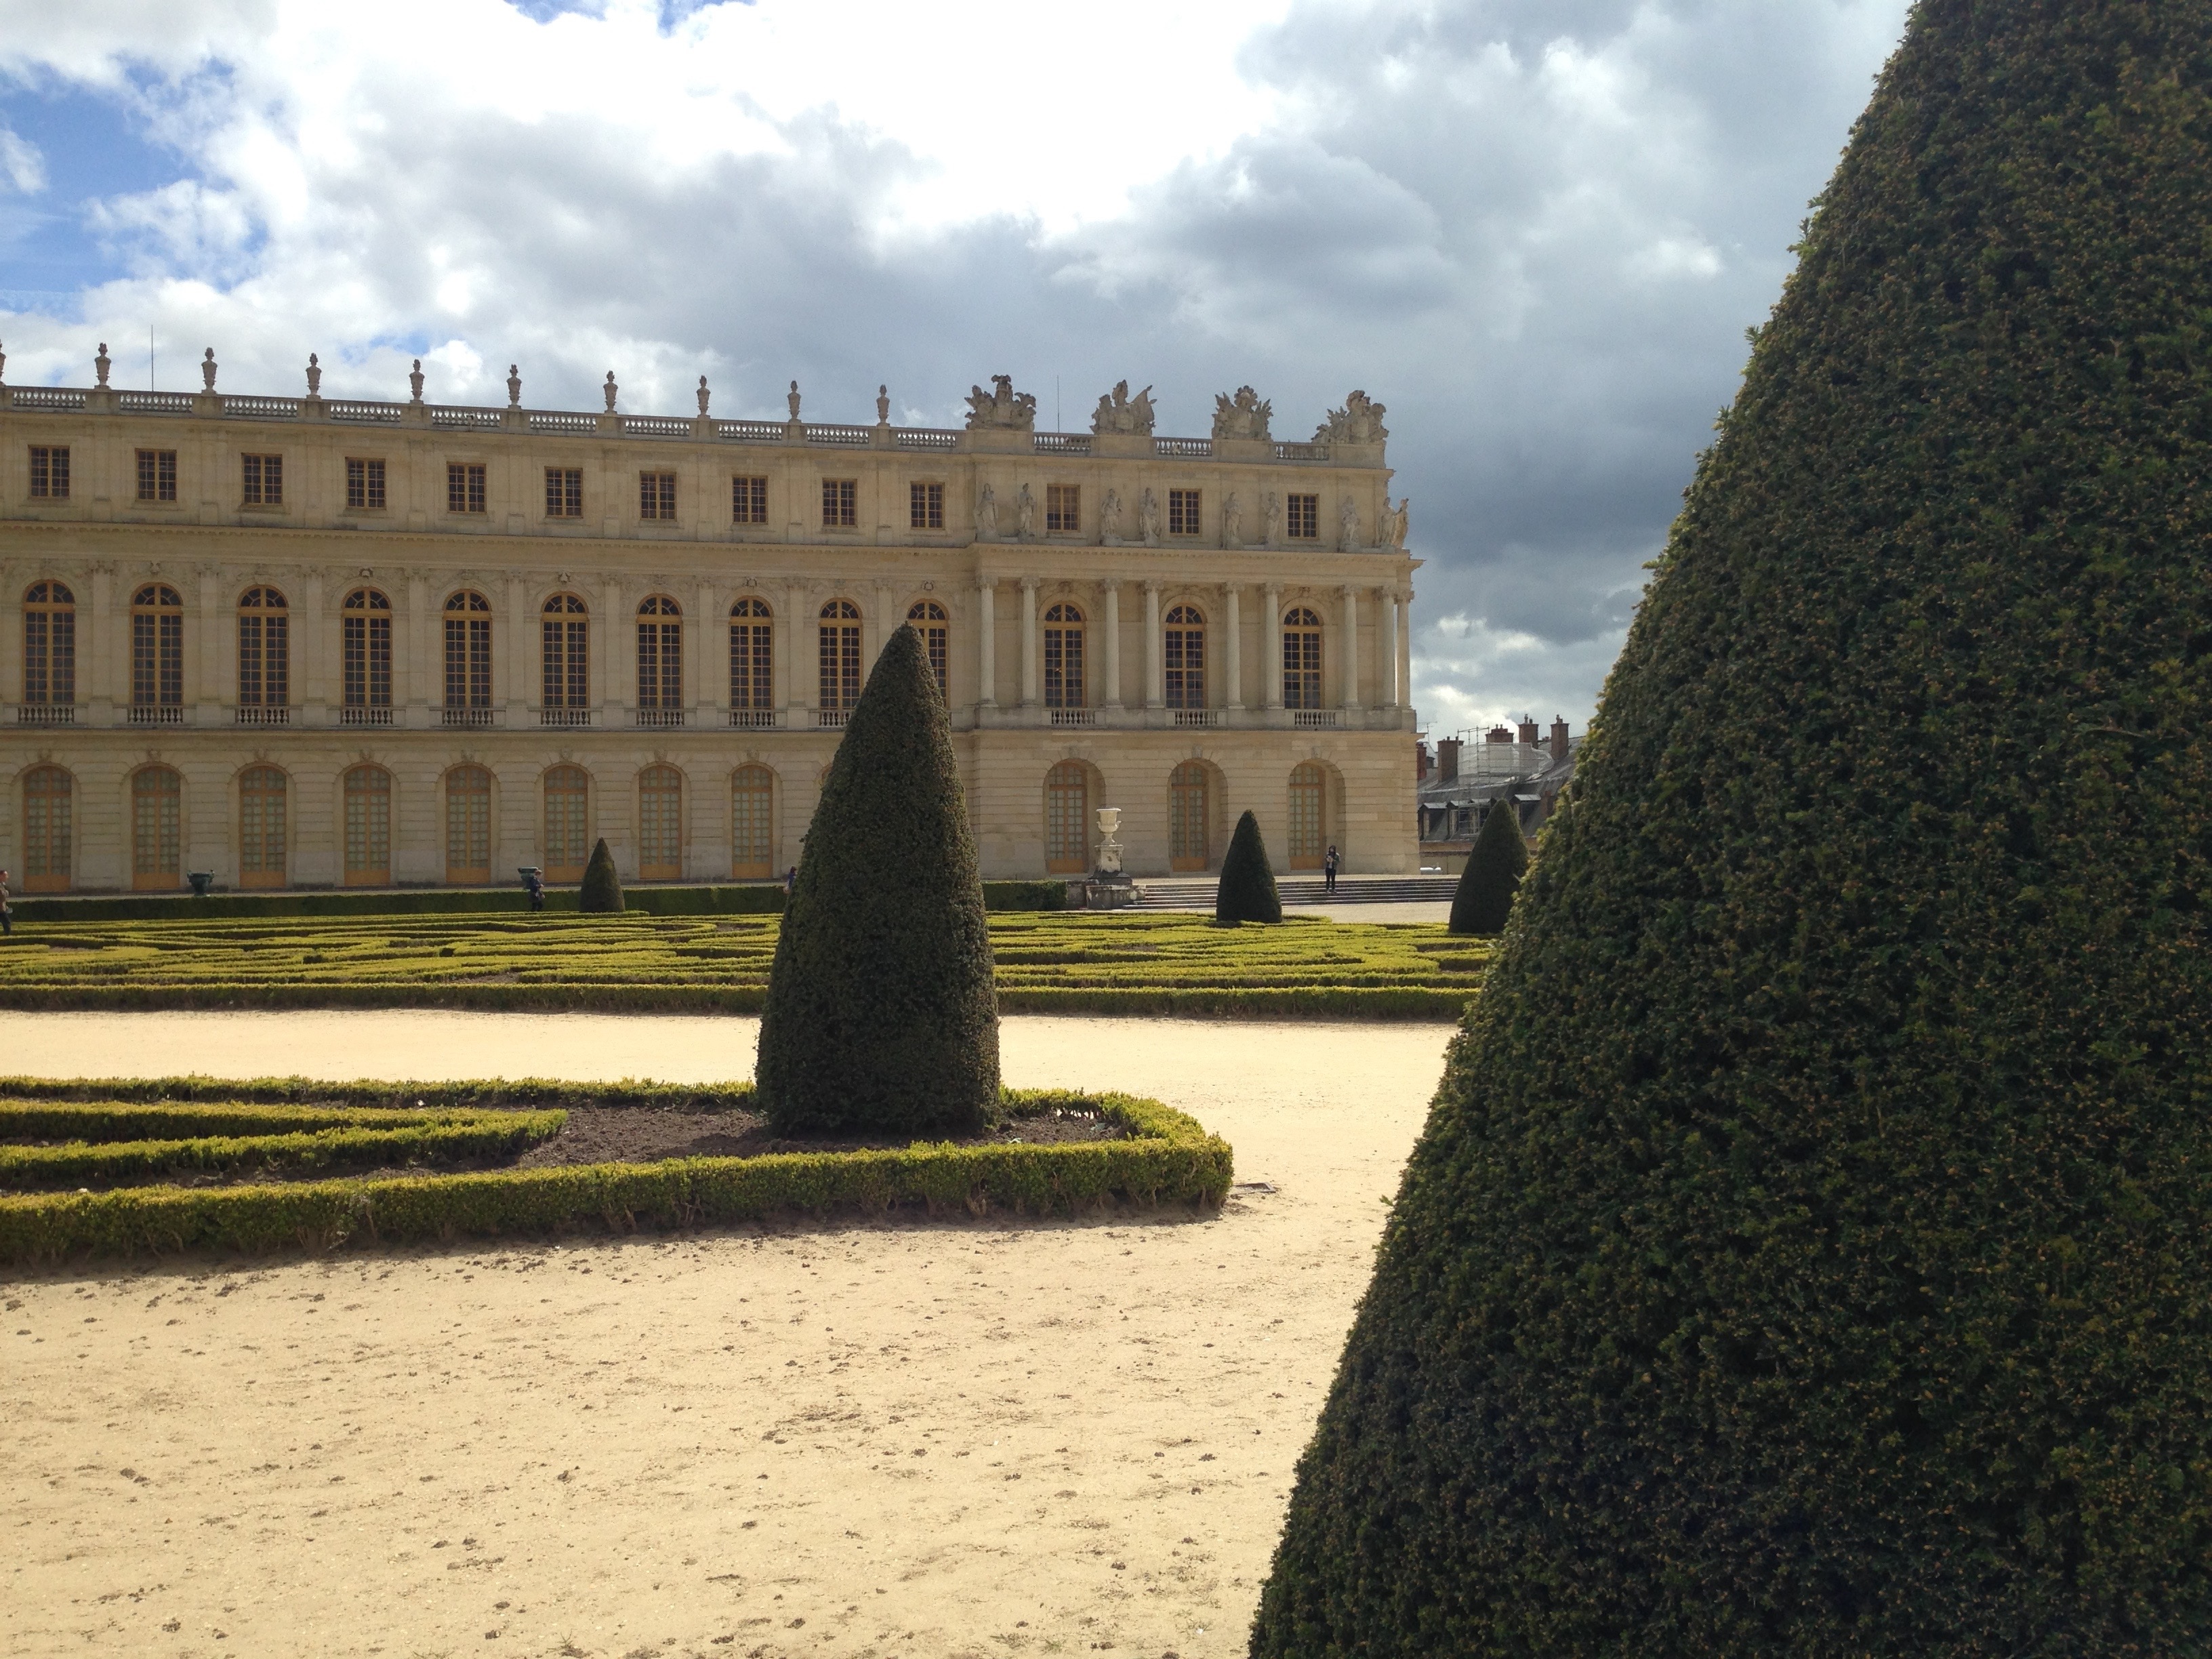
building, chateau, palace, monument, castle, landmark, fortification, garden, memorial, temple, monastery, abbey, estate, versailles, ancient history